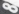
Number: 8